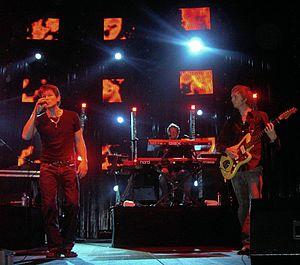
Bravo Otto est un prix attribué depuis 1957 par les lecteurs du magazine allemand Bravo.